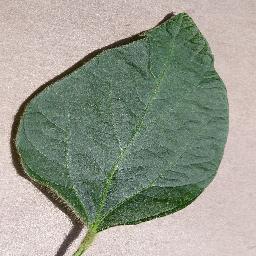
Label: Soybean___healthy